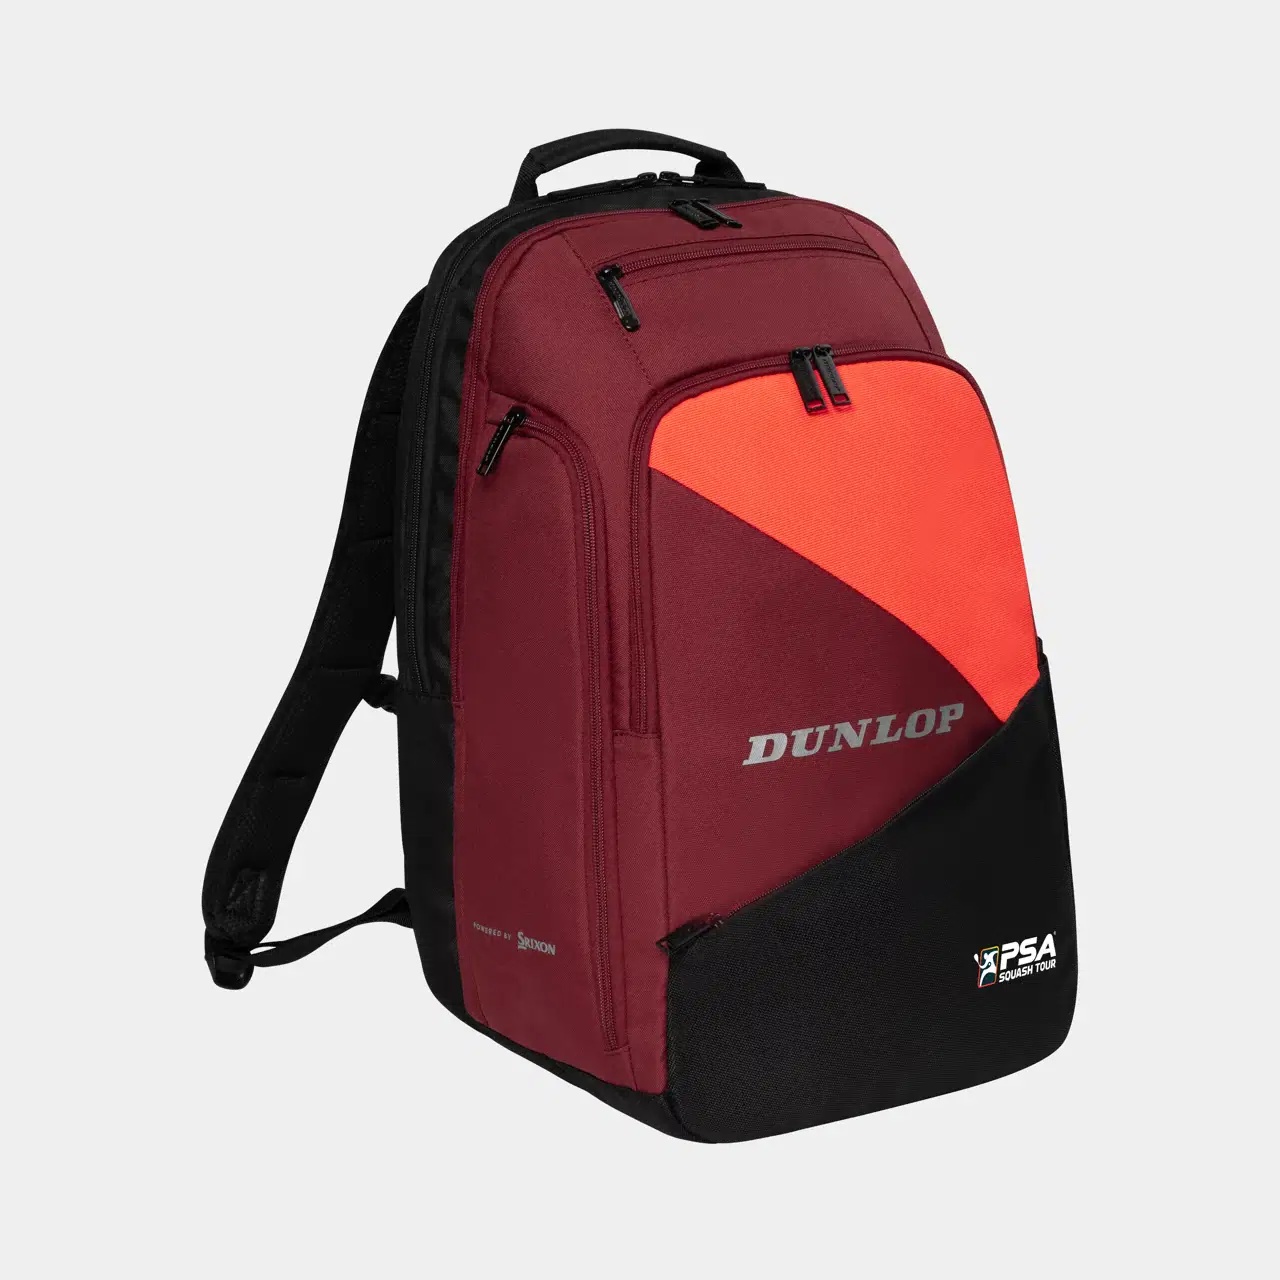
CX PSA BACKPACK
Brand: Dunlop
Compact, stylish, and built for performance, the Dunlop PSA CX – Backpack is the ideal companion for squash players on the move. Whether heading to training or a match, this versatile backpack keeps your gear organised and protected. It features a spacious main compartment for clothes and shoes, a dedicated rear compartment that holds up to two rackets, and a side shoe pocket for convenient separation of footwear. Smartly designed with the athlete in mind, the backpack also includes a front zip pocket and a smaller top pocket for accessories, a side water bottle holder, and ergonomic shoulder straps that ensure all-day carrying comfort. With its sleek black and red design and official PSA branding, this backpack delivers both function and professional style. Key Features: Large Main Compartment: Ideal for storing clothes, shoes, and gear. Rear Racket Compartment: Holds up to two rackets securely. Side Shoe Pocket: Keeps footwear separate and organised. Front and Top Accessory Pockets: For quick access to smaller items like keys, grips, or a phone. Water Bottle Side Pocket: Keeps hydration within easy reach. Ergonomic Shoulder Straps: Designed for comfort during extended wear. Bag Dimensions: 50 x 34 x 23 cm Volume: 30L Official PSA Design: Carries the prestige of the Professional Squash Association.
Category: Sporting Goods > Athletics > Racquetball & Squash > Racquetball & Squash Training Aids > Racquetball & Squash Training Backpacks